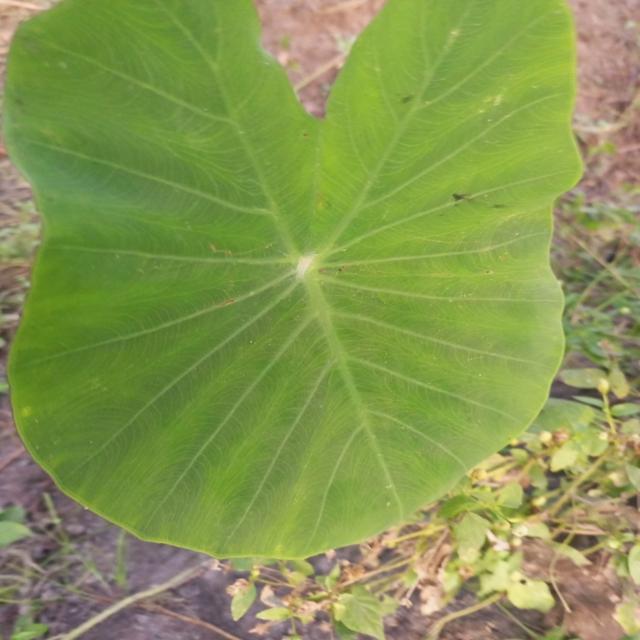
Label: Healthy